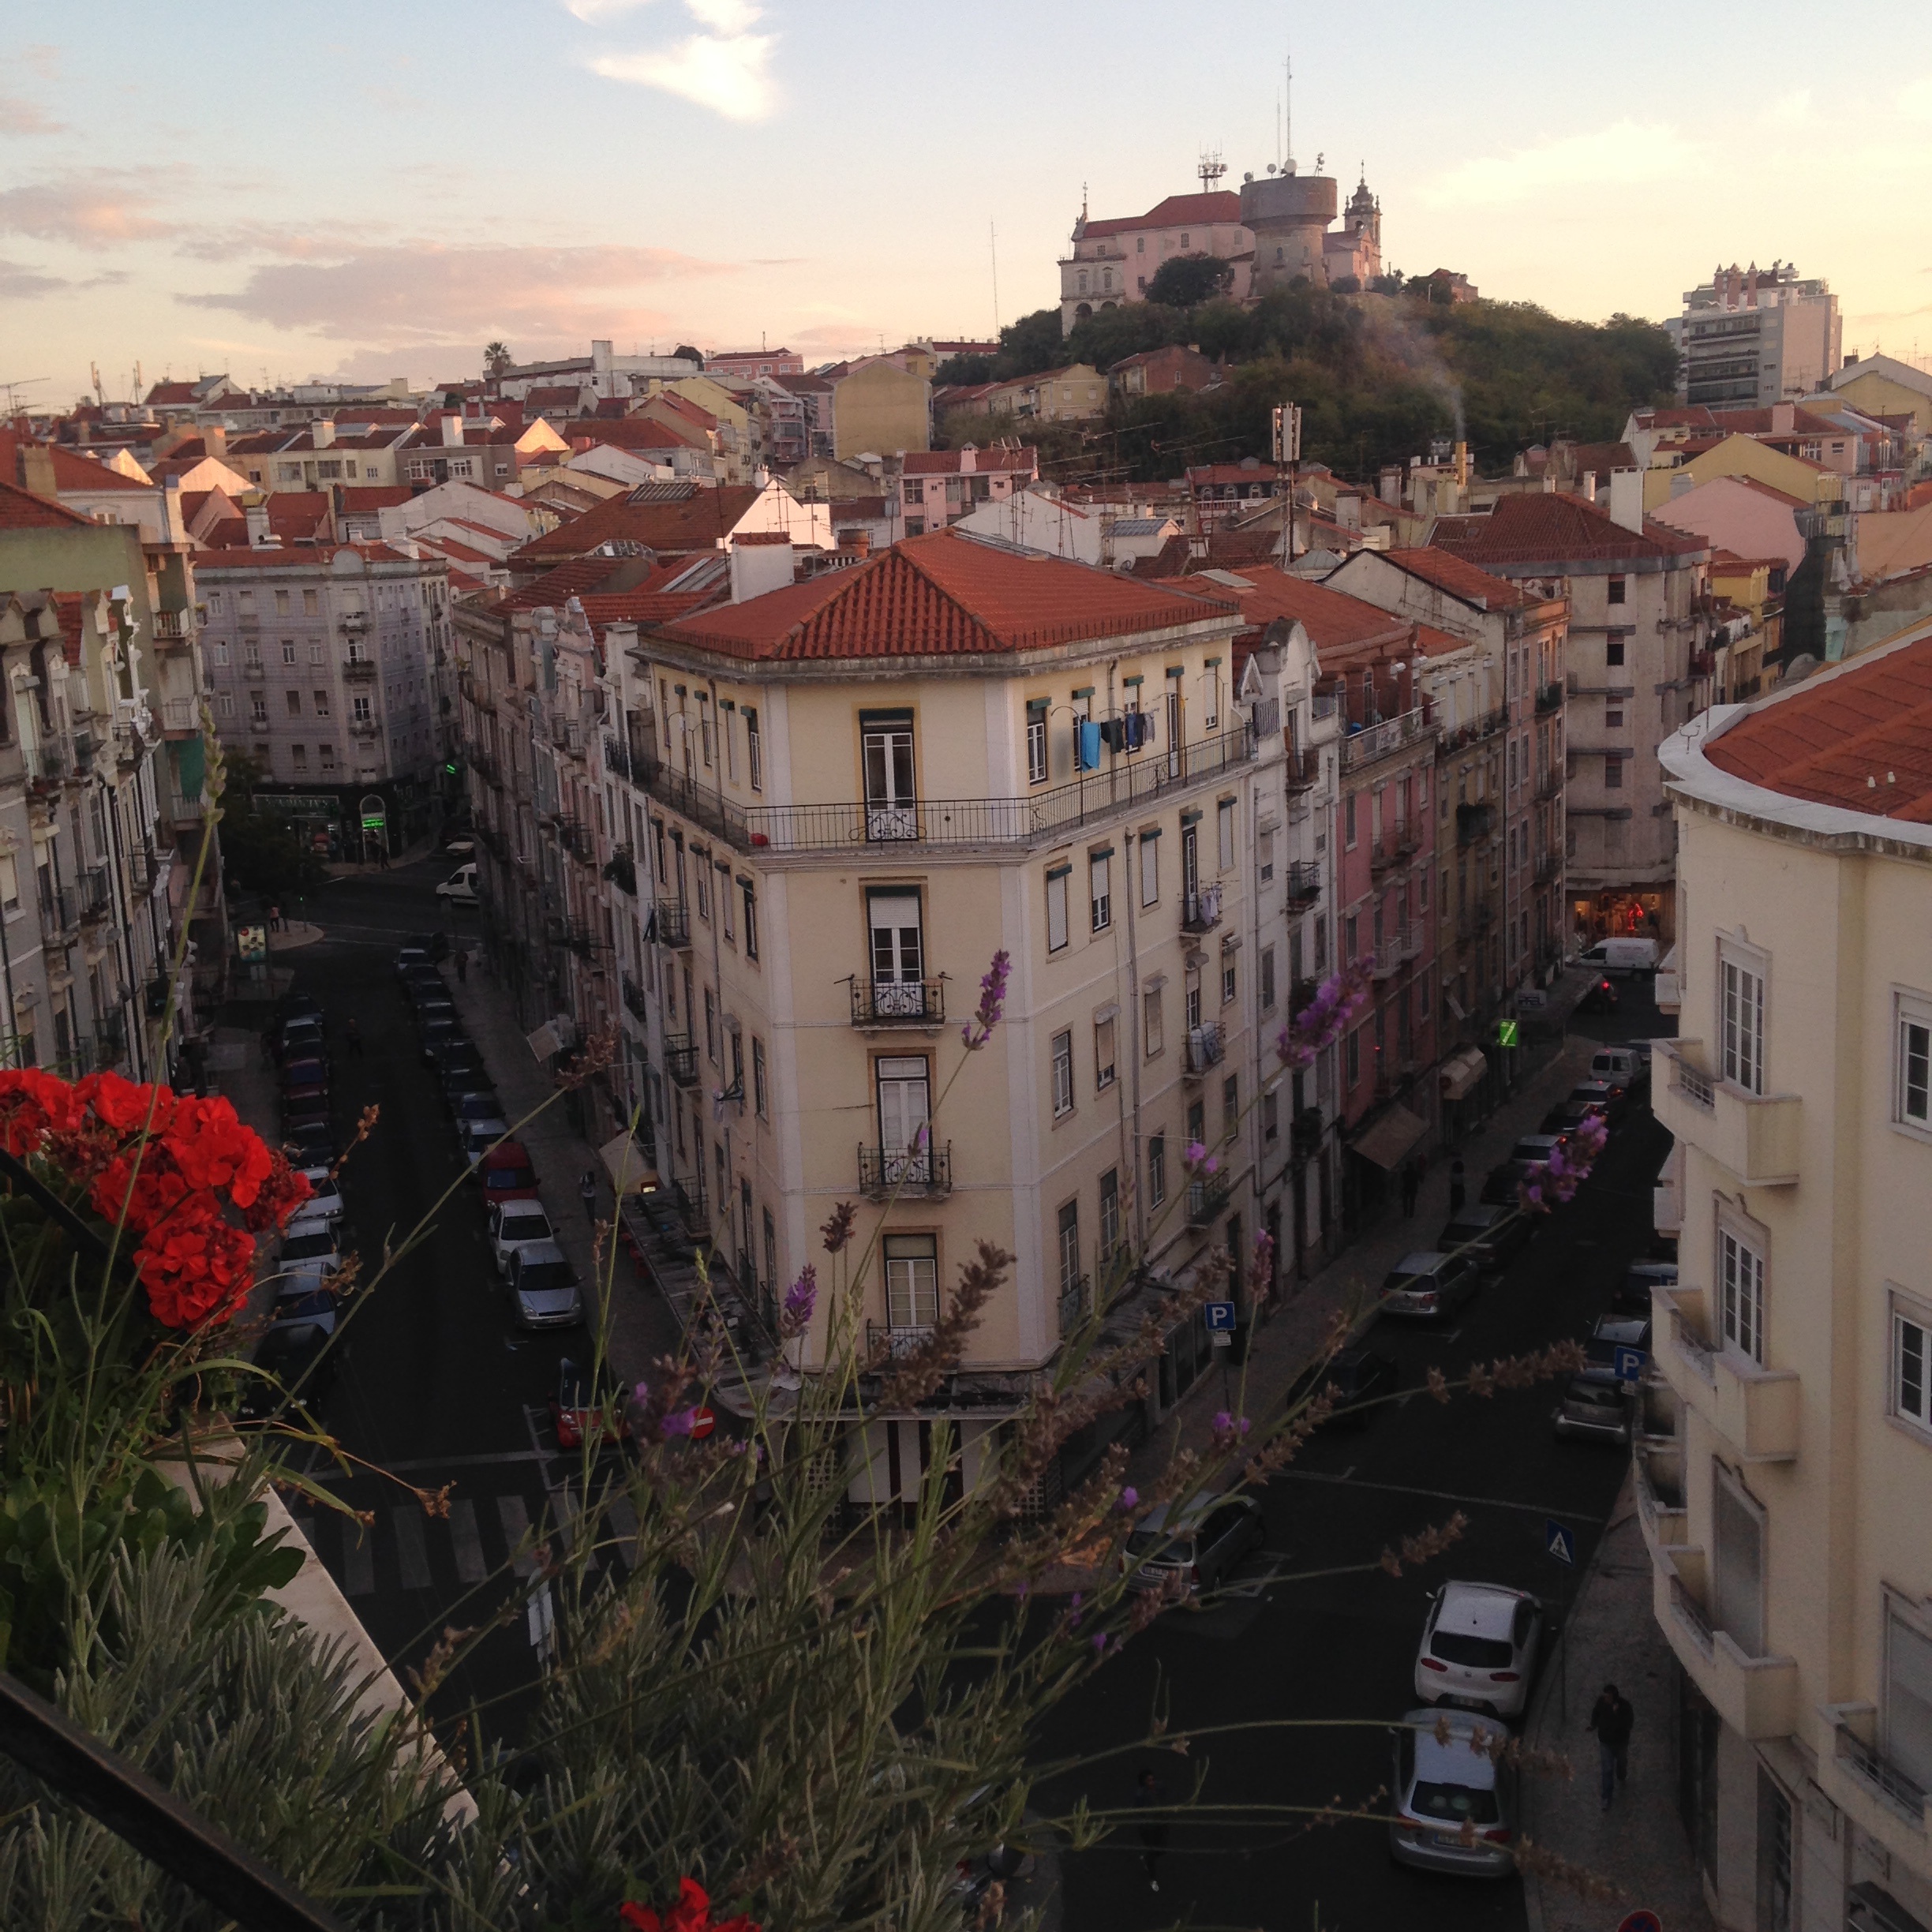
skyline, town, city, cityscape, downtown, evening, tower, landmark, tourism, waterway, metropolis, neighbourhood, urban area, human settlement